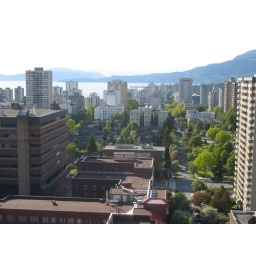
View from south tower of the Sheraton Vancouver Wall Centre to the hospital across the street and the sea and mountains in the background.